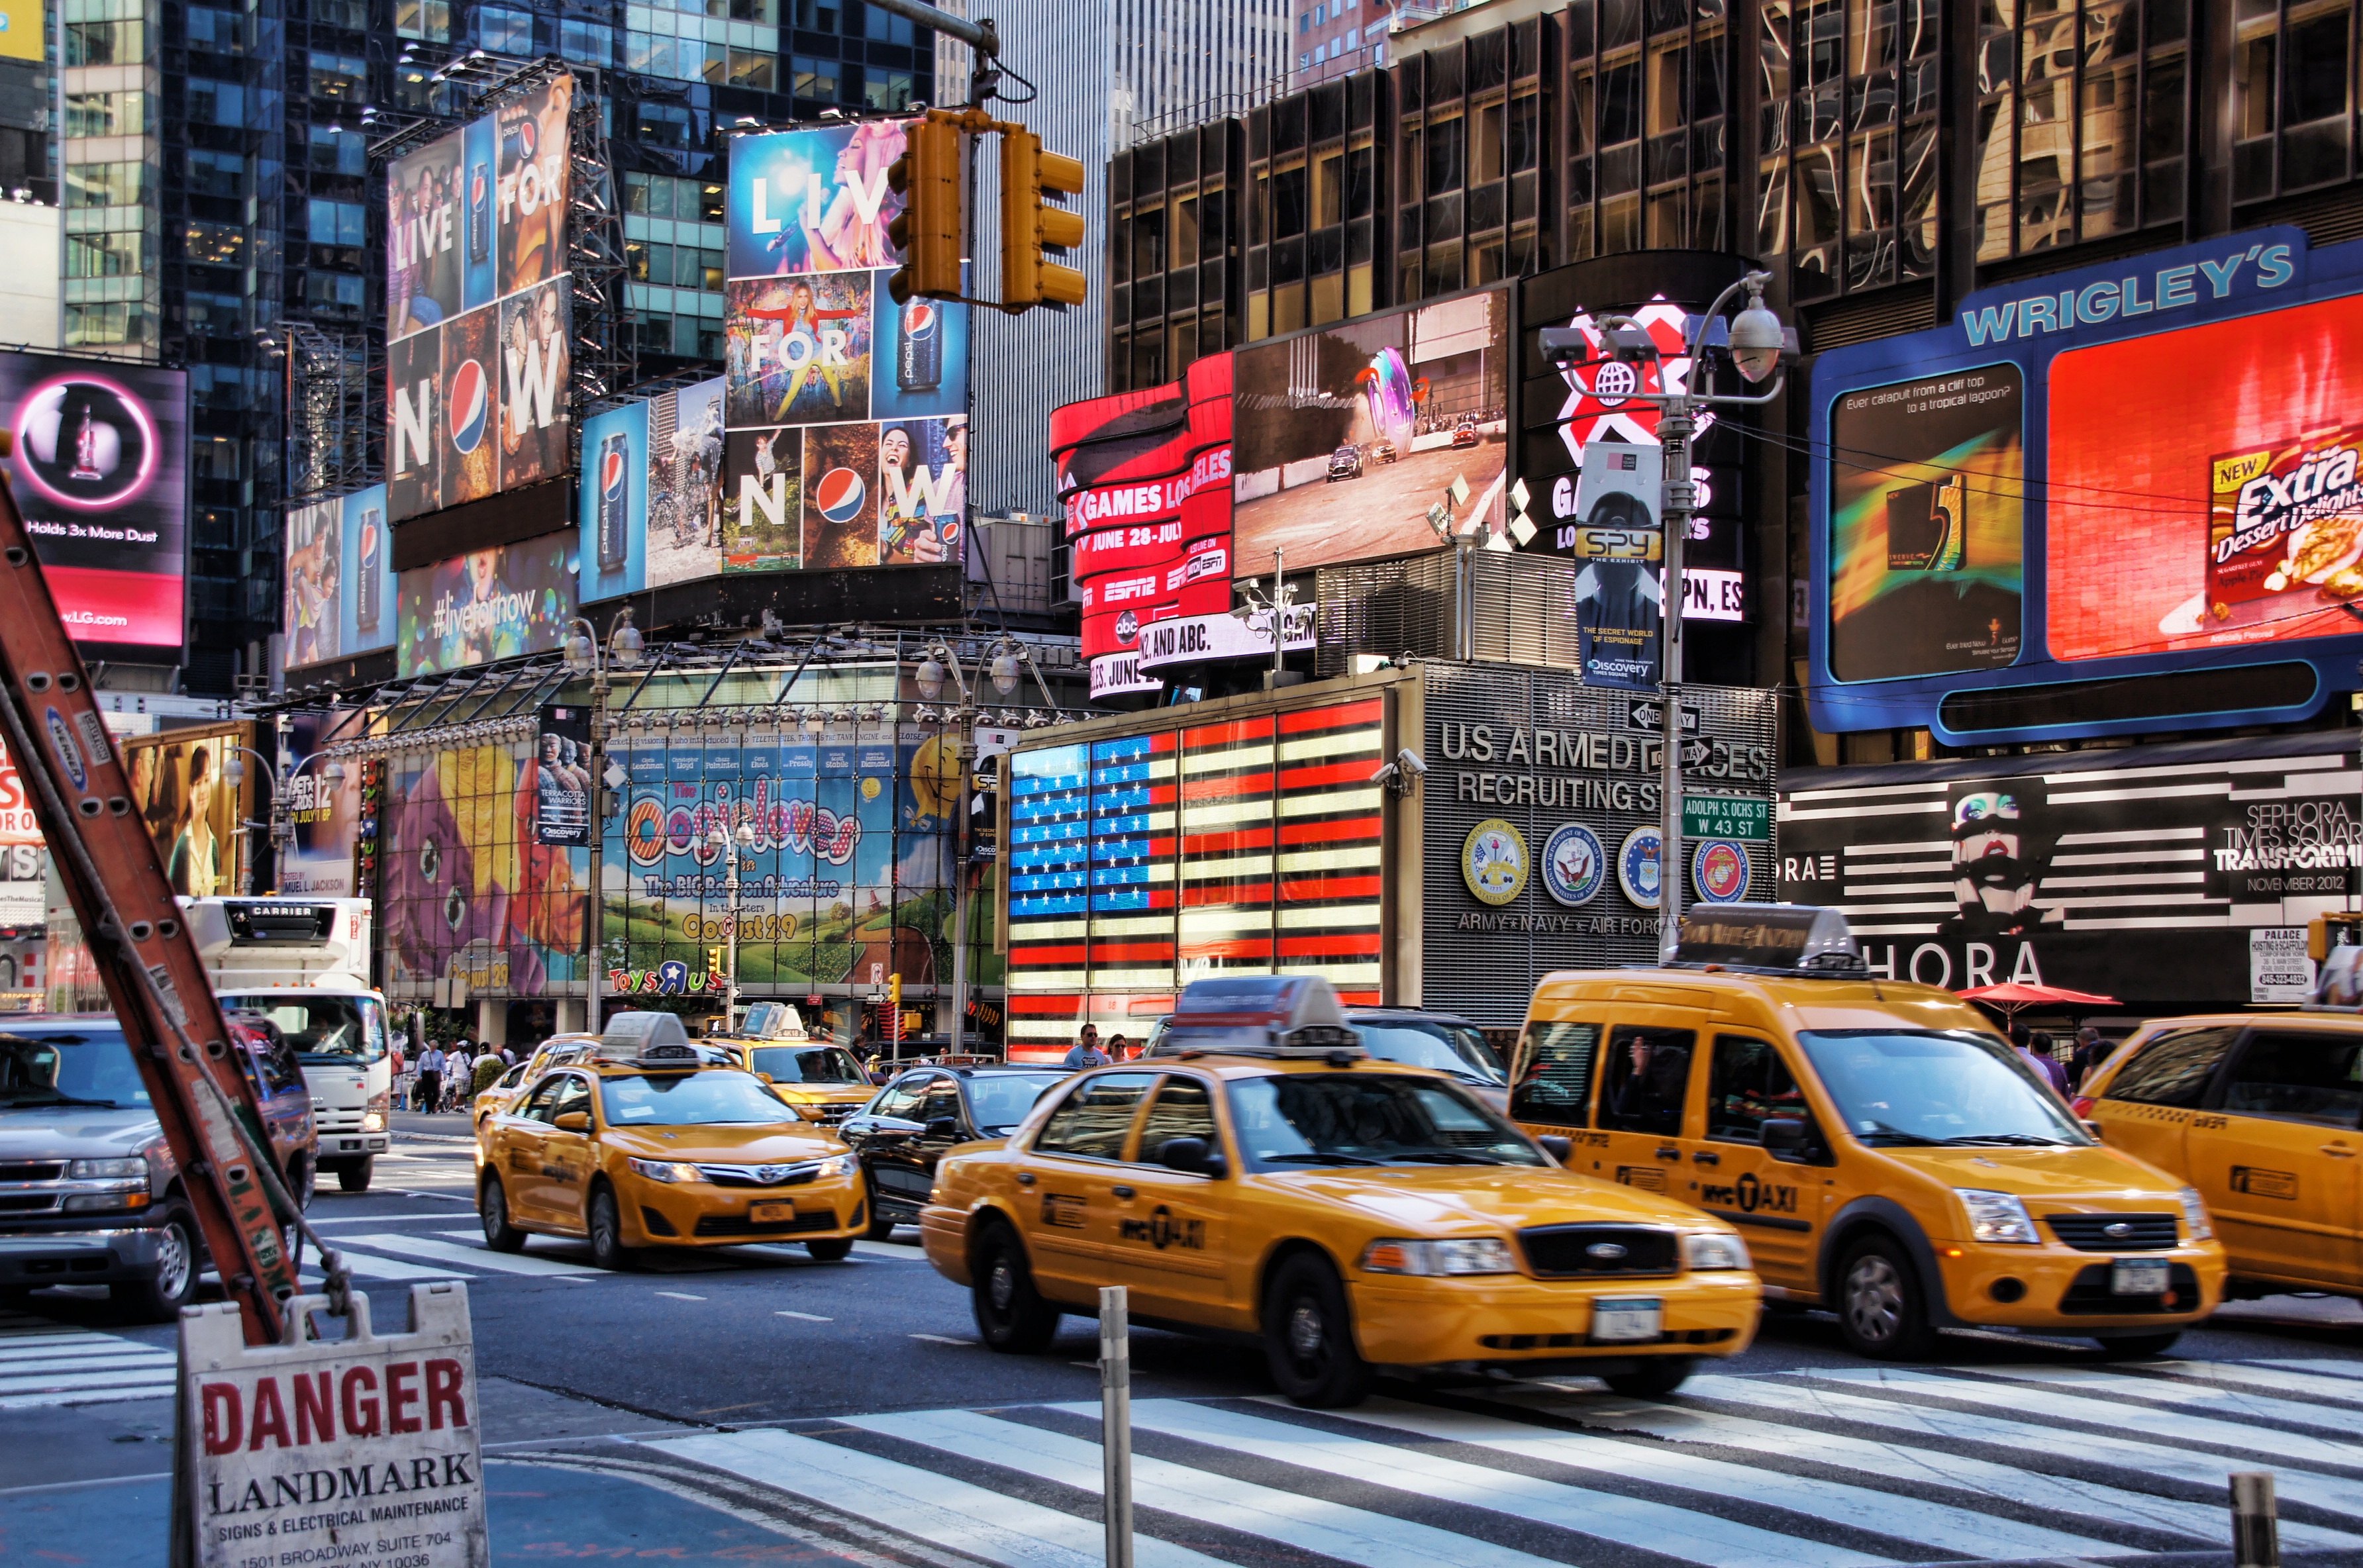
pedestrian, road, skyline, traffic, street, building, city, new york, manhattan, new york city, downtown, taxi, vehicle, usa, art, broadway, big apple, time square, urban area